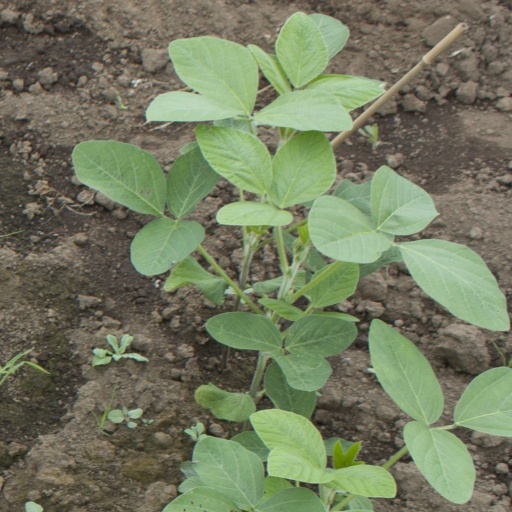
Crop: soybean